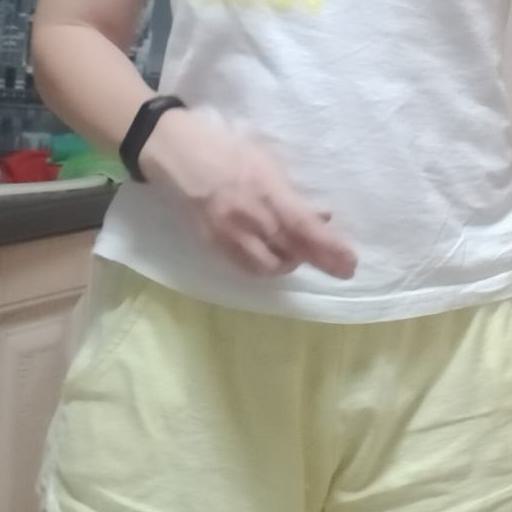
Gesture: no_gesture